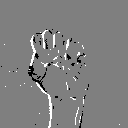
ASL letter: s